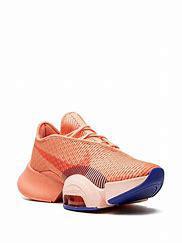
Brand: Nike
Model: Air Zoom Superrep 2